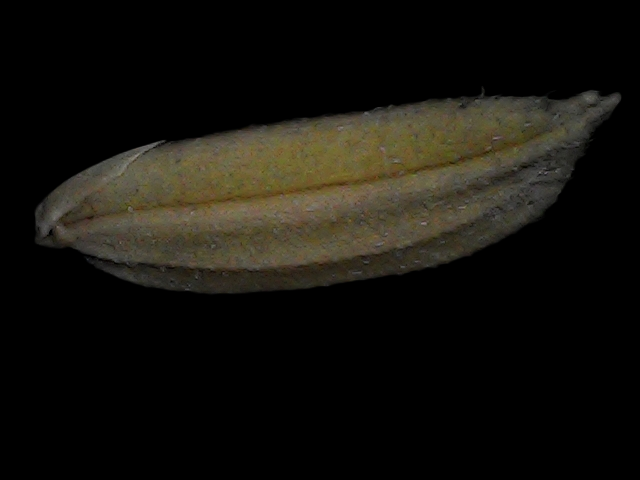
Rice variety: Bd72